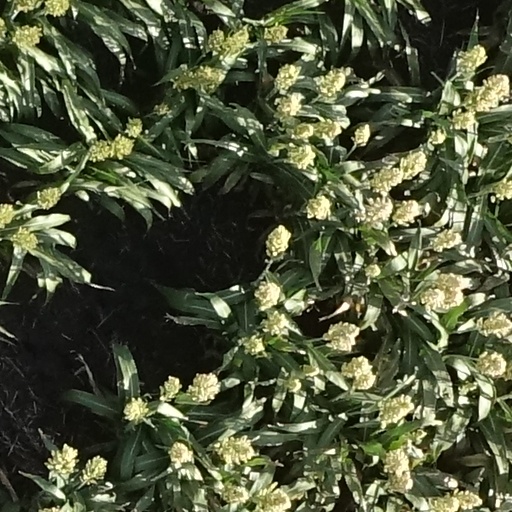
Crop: sorghum